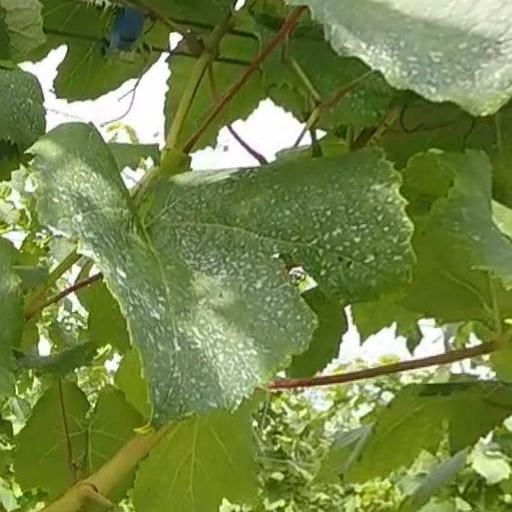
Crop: grape